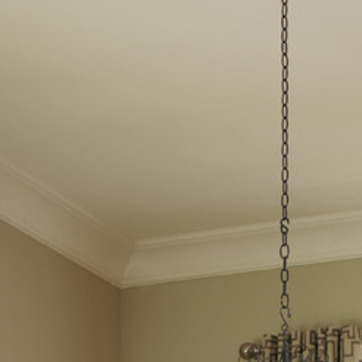
Material: painted